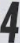
Number: 4